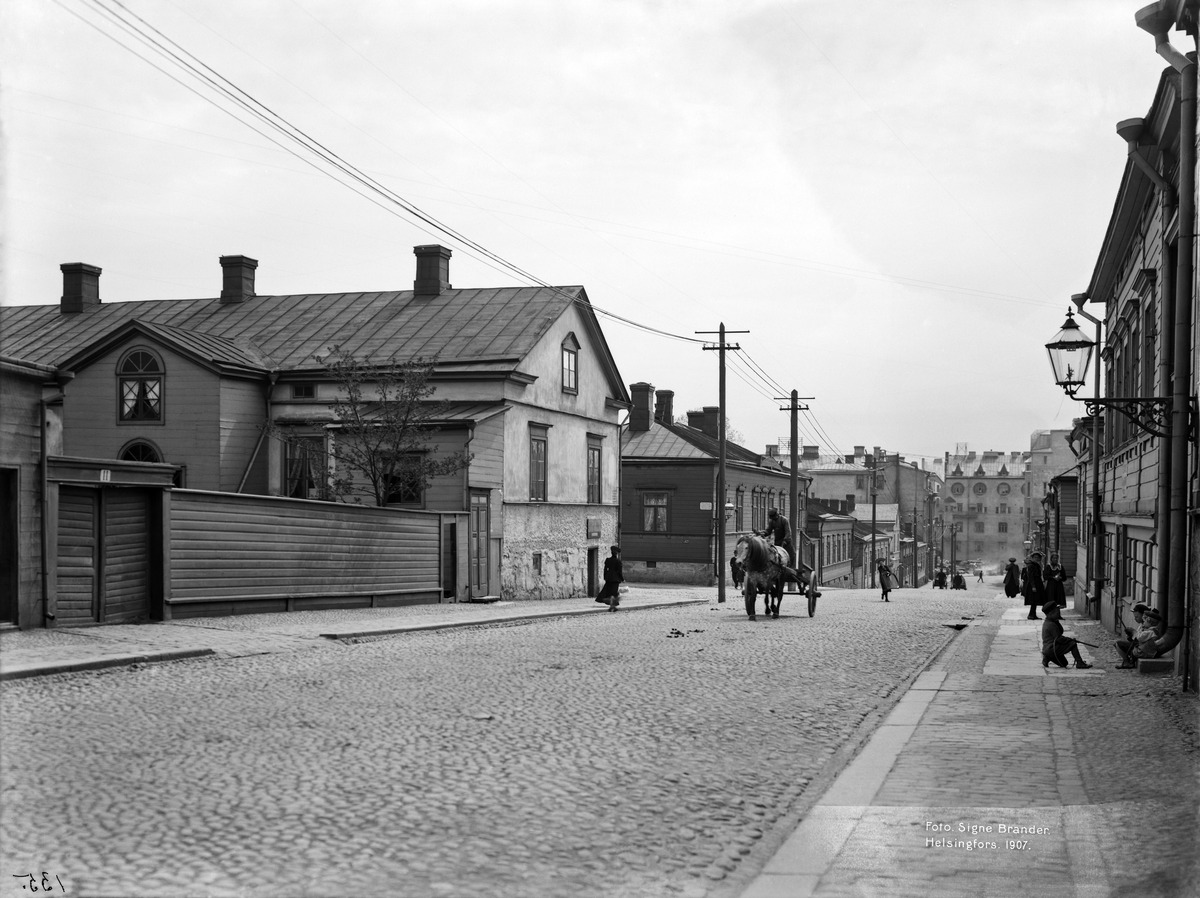
Korkeavuorenkatu 11, 9, 7, 5, 3, 1
sisällön kuvaus: Korkeavuorenkatu 11, 9, 7, 5, 3, 1. mustavalkoinen
Kuvaaja: Brander, Signe, valokuvaaja
Ajankohta: kuvausaika 1907
Paikka: Suomi, Uusimaa, Helsinki, Ullanlinna Helsinki, Korkeavuorenkatu 11, 9, 7, 5, 3, 1
Aiheet: puurakennukset, lapset, hevosajoneuvot, portit